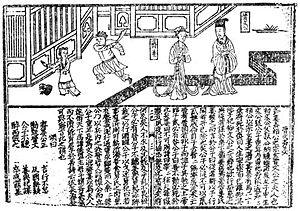
Biographies de femmes exemplaires est un dictionnaire biographique rédigé par le lettré de la dynastie Han Liu Xiang vers 18 av. J.-C.. Il est composé de 125 entrées biographiques de femmes exemplaires de la Chine antique, tirées des premières histoires chinoises comme les Annales des Printemps et Automnes, Zuo Zhuan et le Shiji.
Banhua est le terme générique chinois pour les objets d'art imprimés, et en particulier pour ceux qui ont été réalisés au moyen de l'impression au bloc de bois, expression utilisée pour désigner les xylographies provenant d'Asie de l'Est.